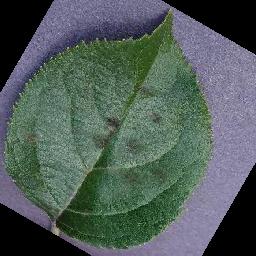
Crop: apple
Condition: scab